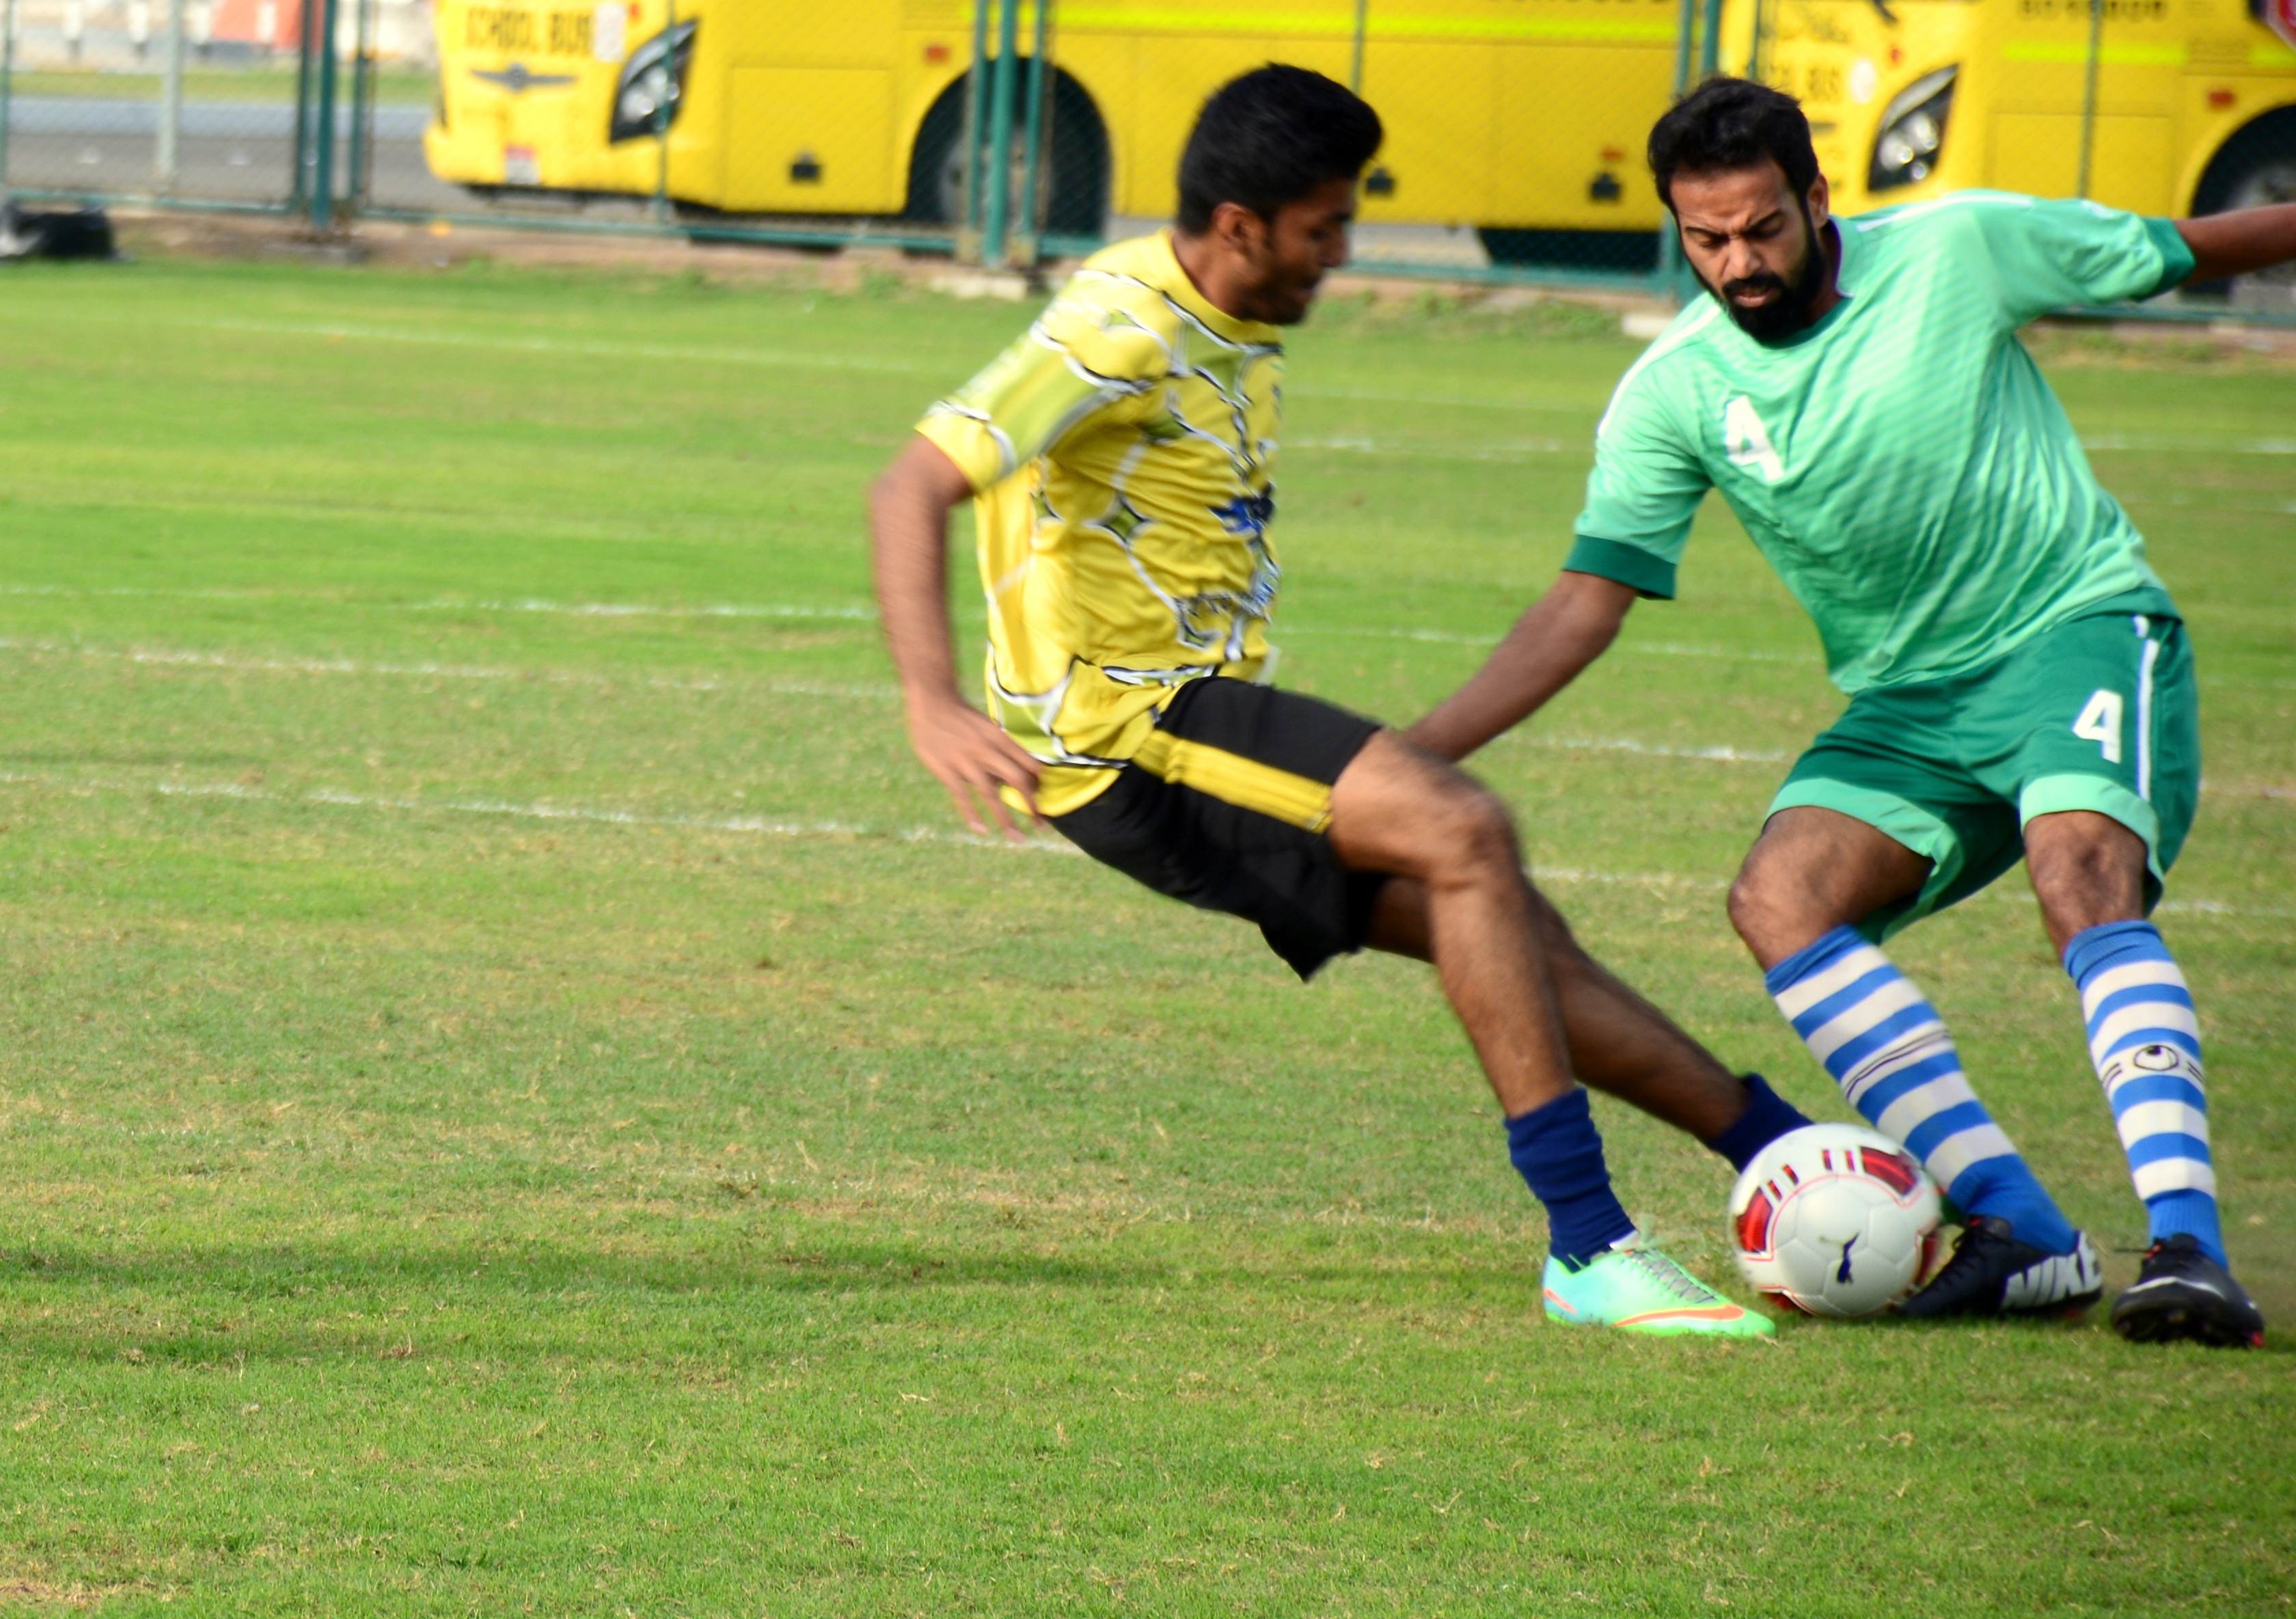
play, soccer, football, player, sports, ball, games, tournament, kick, tackle, football player, competition event